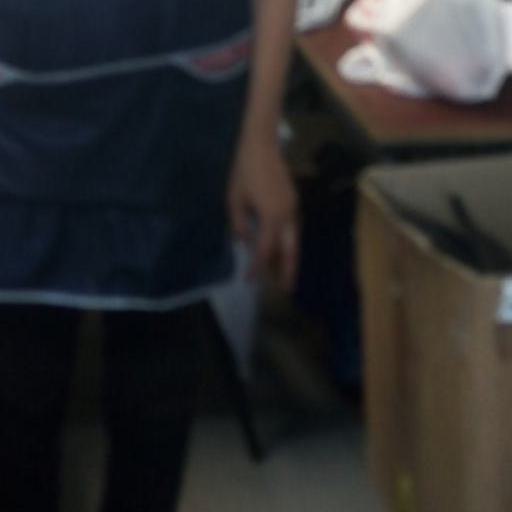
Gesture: no_gesture